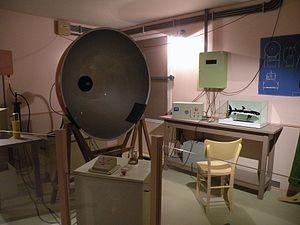
Château de Cheverny (Exposition Tintin)
L’Affaire Tournesol est le 18ᵉ album de bande dessinée Les Aventures de Tintin, écrit par Hergé et publié en 1956.